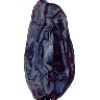
Label: Dates 1